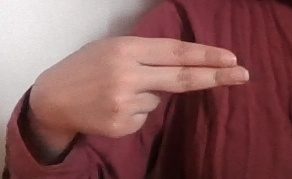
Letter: ain